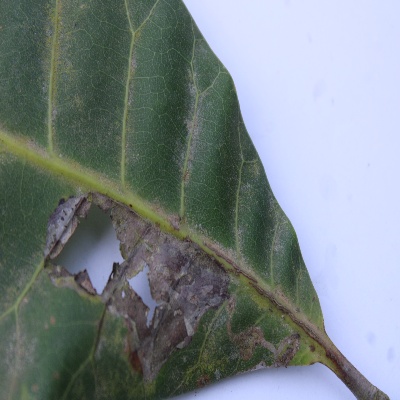
Crop: Cashew
Condition: leaf miner